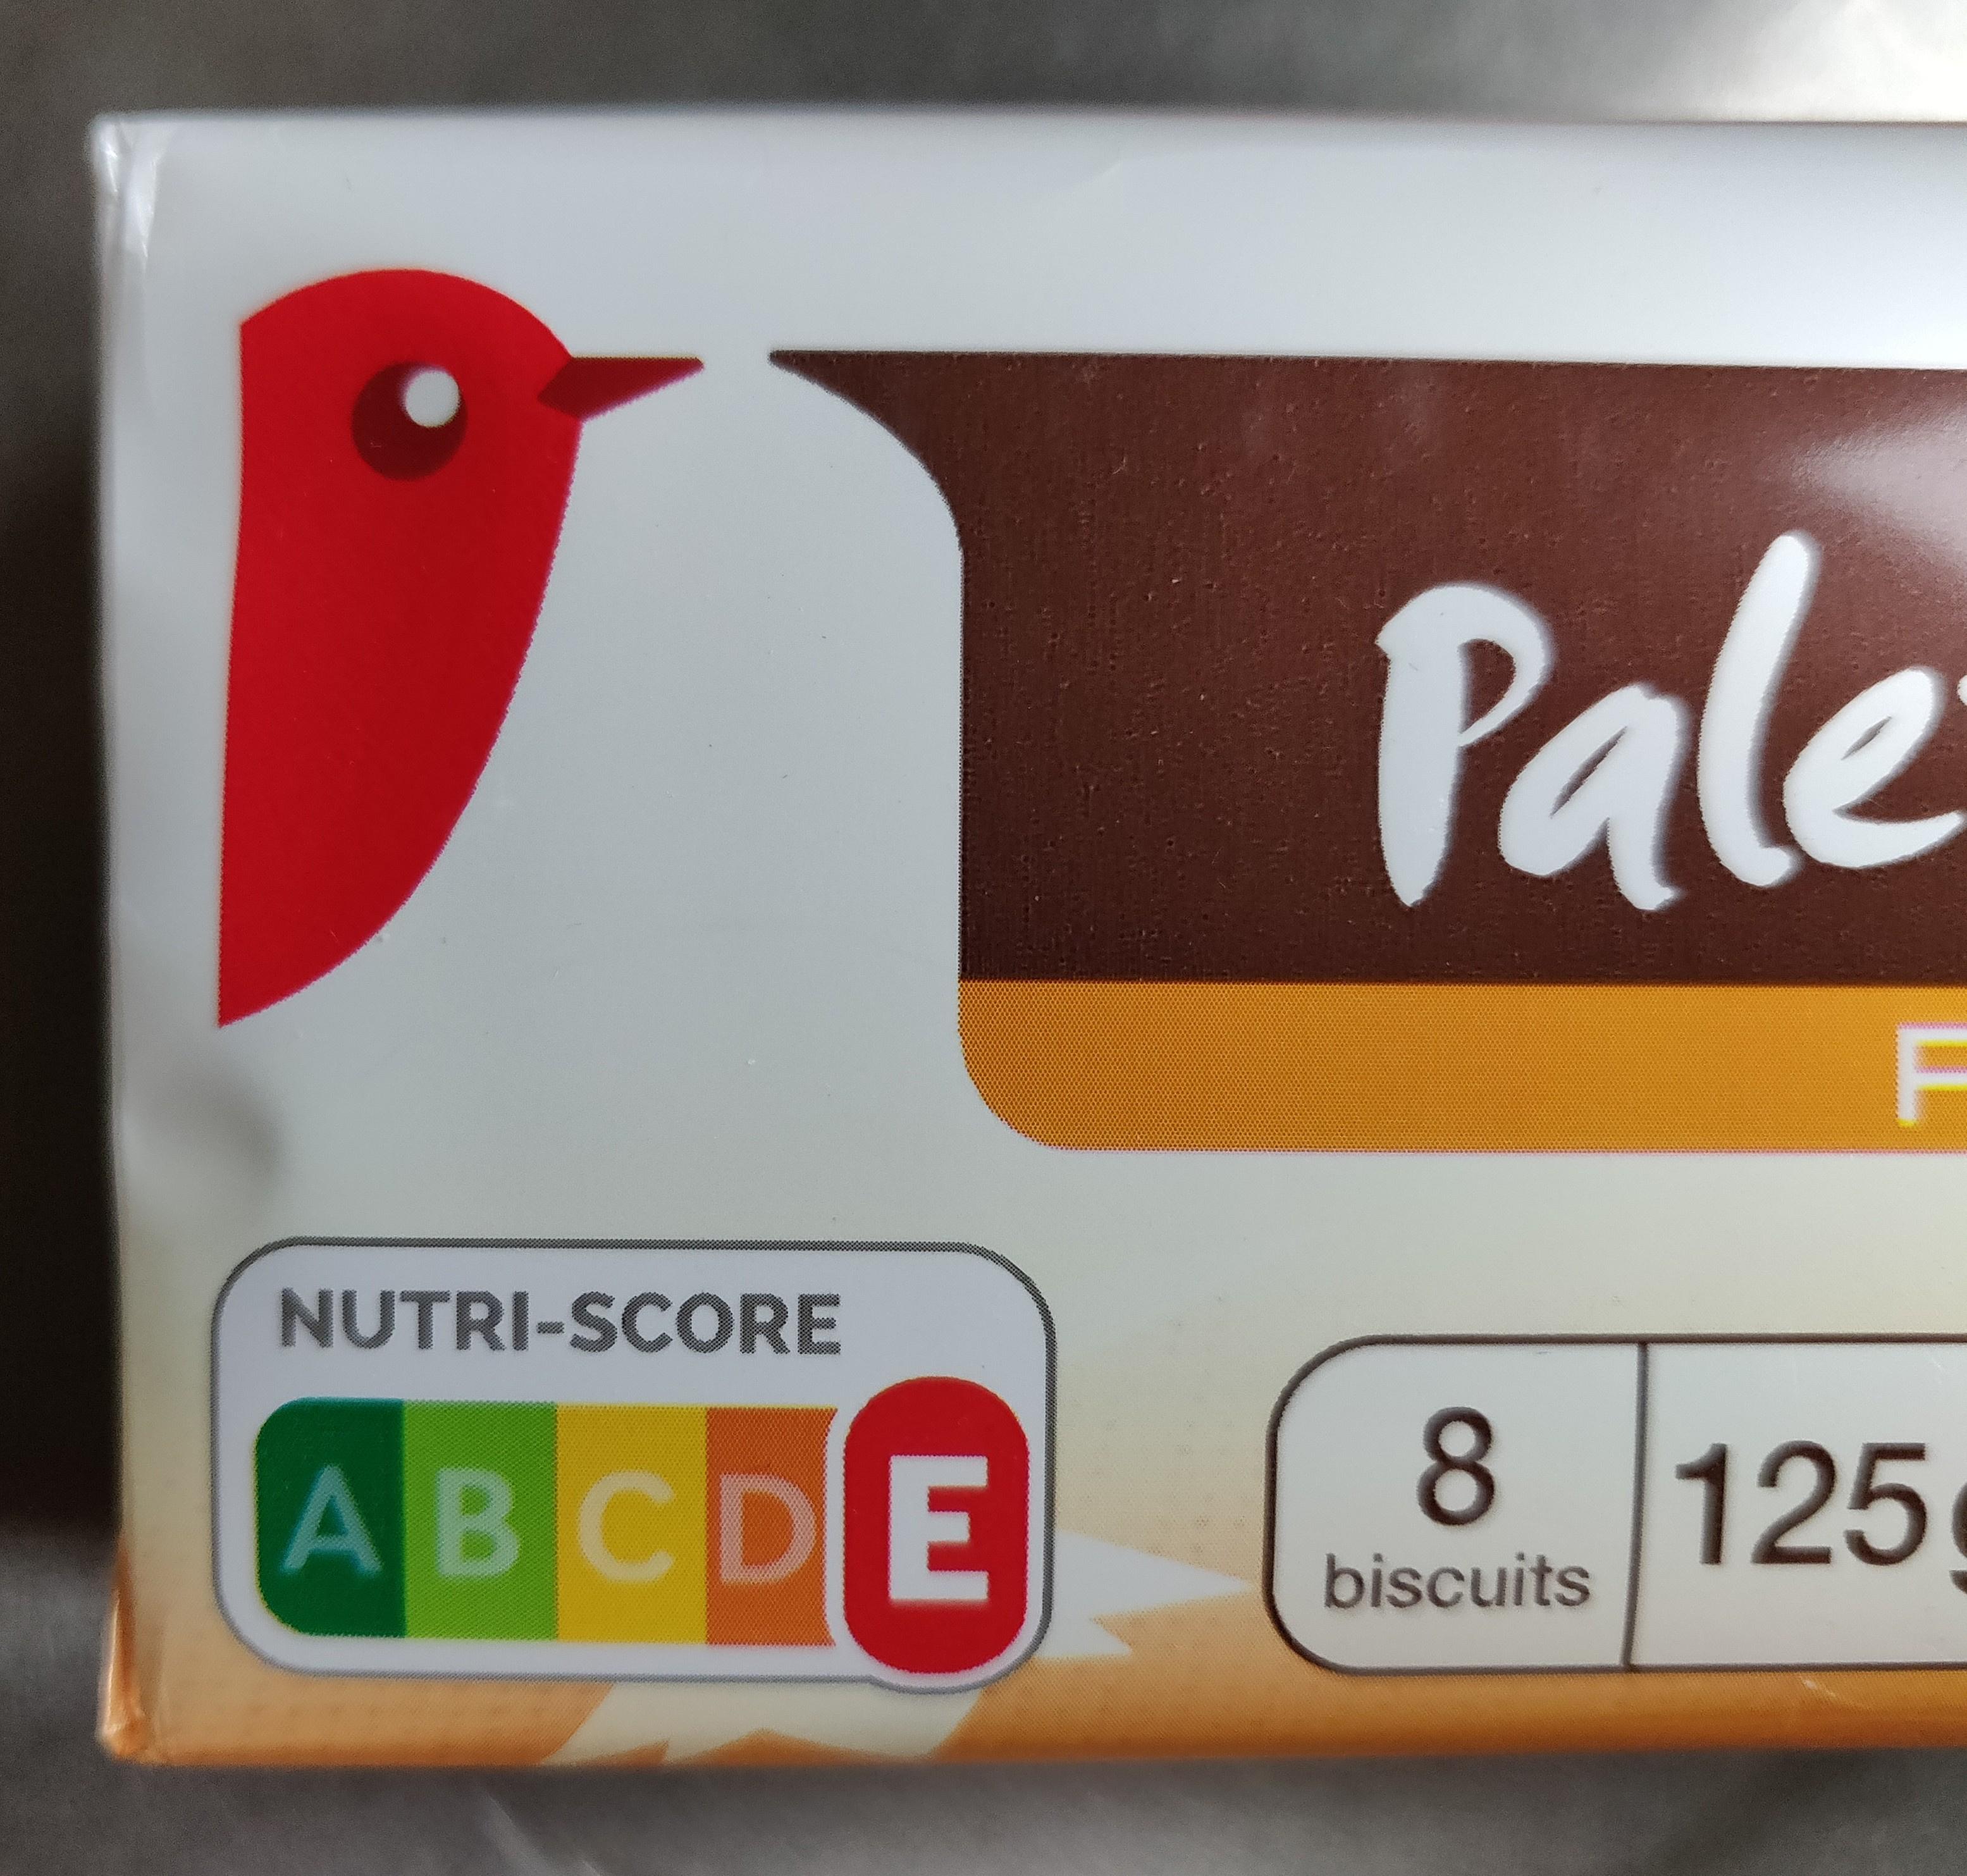
Nutri-Score label: nutriscore-e